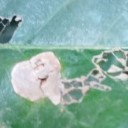
Label: Miner